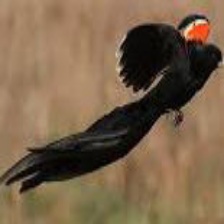
Species: FAN TAILED WIDOW
Scientific name: EUPLECTES AXILLARIS